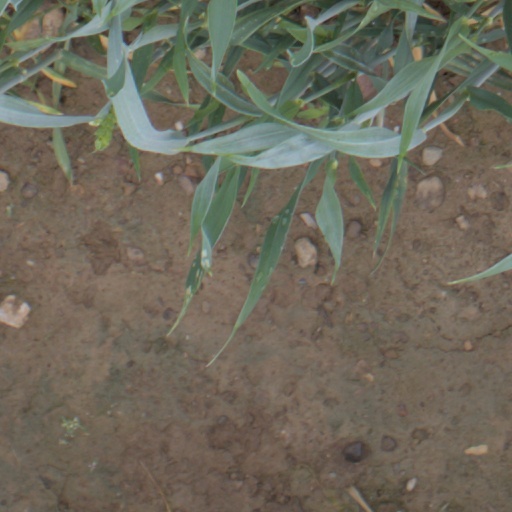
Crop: wheat